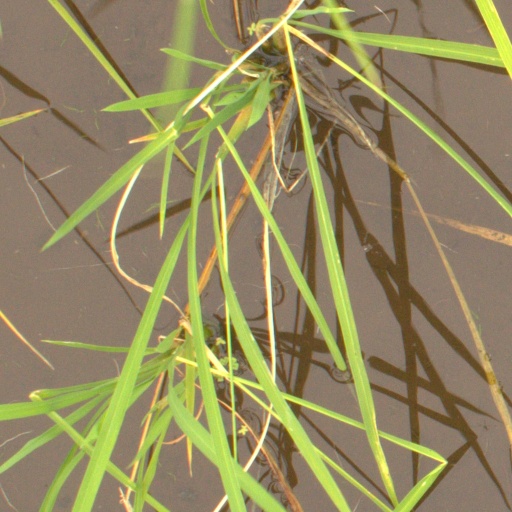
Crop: rice